Positive pressure personnel suit

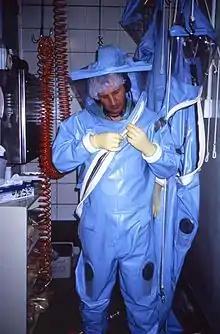
A CDC laboratorian dons an older-model PPPS before entering a Maximum Containment lab, or "suit lab".

Positive pressure personnel suits (PPPS)—or positive pressure protective suits, informally known as "space suits", "moon suits", "blue suits", etc.—are highly specialized, totally encapsulating, industrial protection inflatable garments worn only within special biocontainment or maximum containment (BSL-4) laboratory facilities. These facilities research dangerous pathogens which are highly infectious and may have no treatments or vaccines available. These facilities also feature other special equipment and procedures such as airlock entry, quick-drench disinfectant showers, special waste disposal systems, and shower exits.